KAB-1500S-E

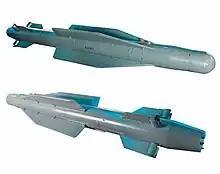
The UPAB1500B guided gliding bomb

It is believed to be similar to the KAB-500S-E, and to use the same Kompas PSN-2001 (Pribor Sputnikovoy Navigatsii) satellite receiver. The manufacturer, Tactical Missiles Corporation aka KTRV, has fully completed testing of products of the K08B and K029B (UPAB-1500B) types, both products are in serial production and are delivered to combat units.